Every Second Counts (video parodies)

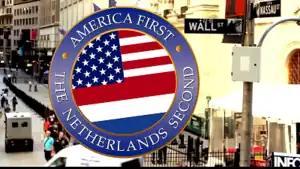
A still from the original "Zondag met Lubach" parody video, which inspired the "Neo Magazin Royale" team to imitate and launch a worldwide challenge for others to create similar videos.

Every Second Counts is an Internet meme in which comedians outside of the United States were challenged to produce parody videos of U.S. President Donald Trump's 2017 inaugural address that "From this day forward, it's gonna be only America "first"! America "first"!" The first parody video was produced by Dutch comedian Arjen Lubach within two days after Trump's inaugural address. The second comedian to produce a parody video in the same format as Lubach's video, Jan Böhmermann of Germany, challenged comedians around the world to produce similar videos in the same format of introducing one's own country with a dose of self-deprecating humour and requesting to become 'second' after America.